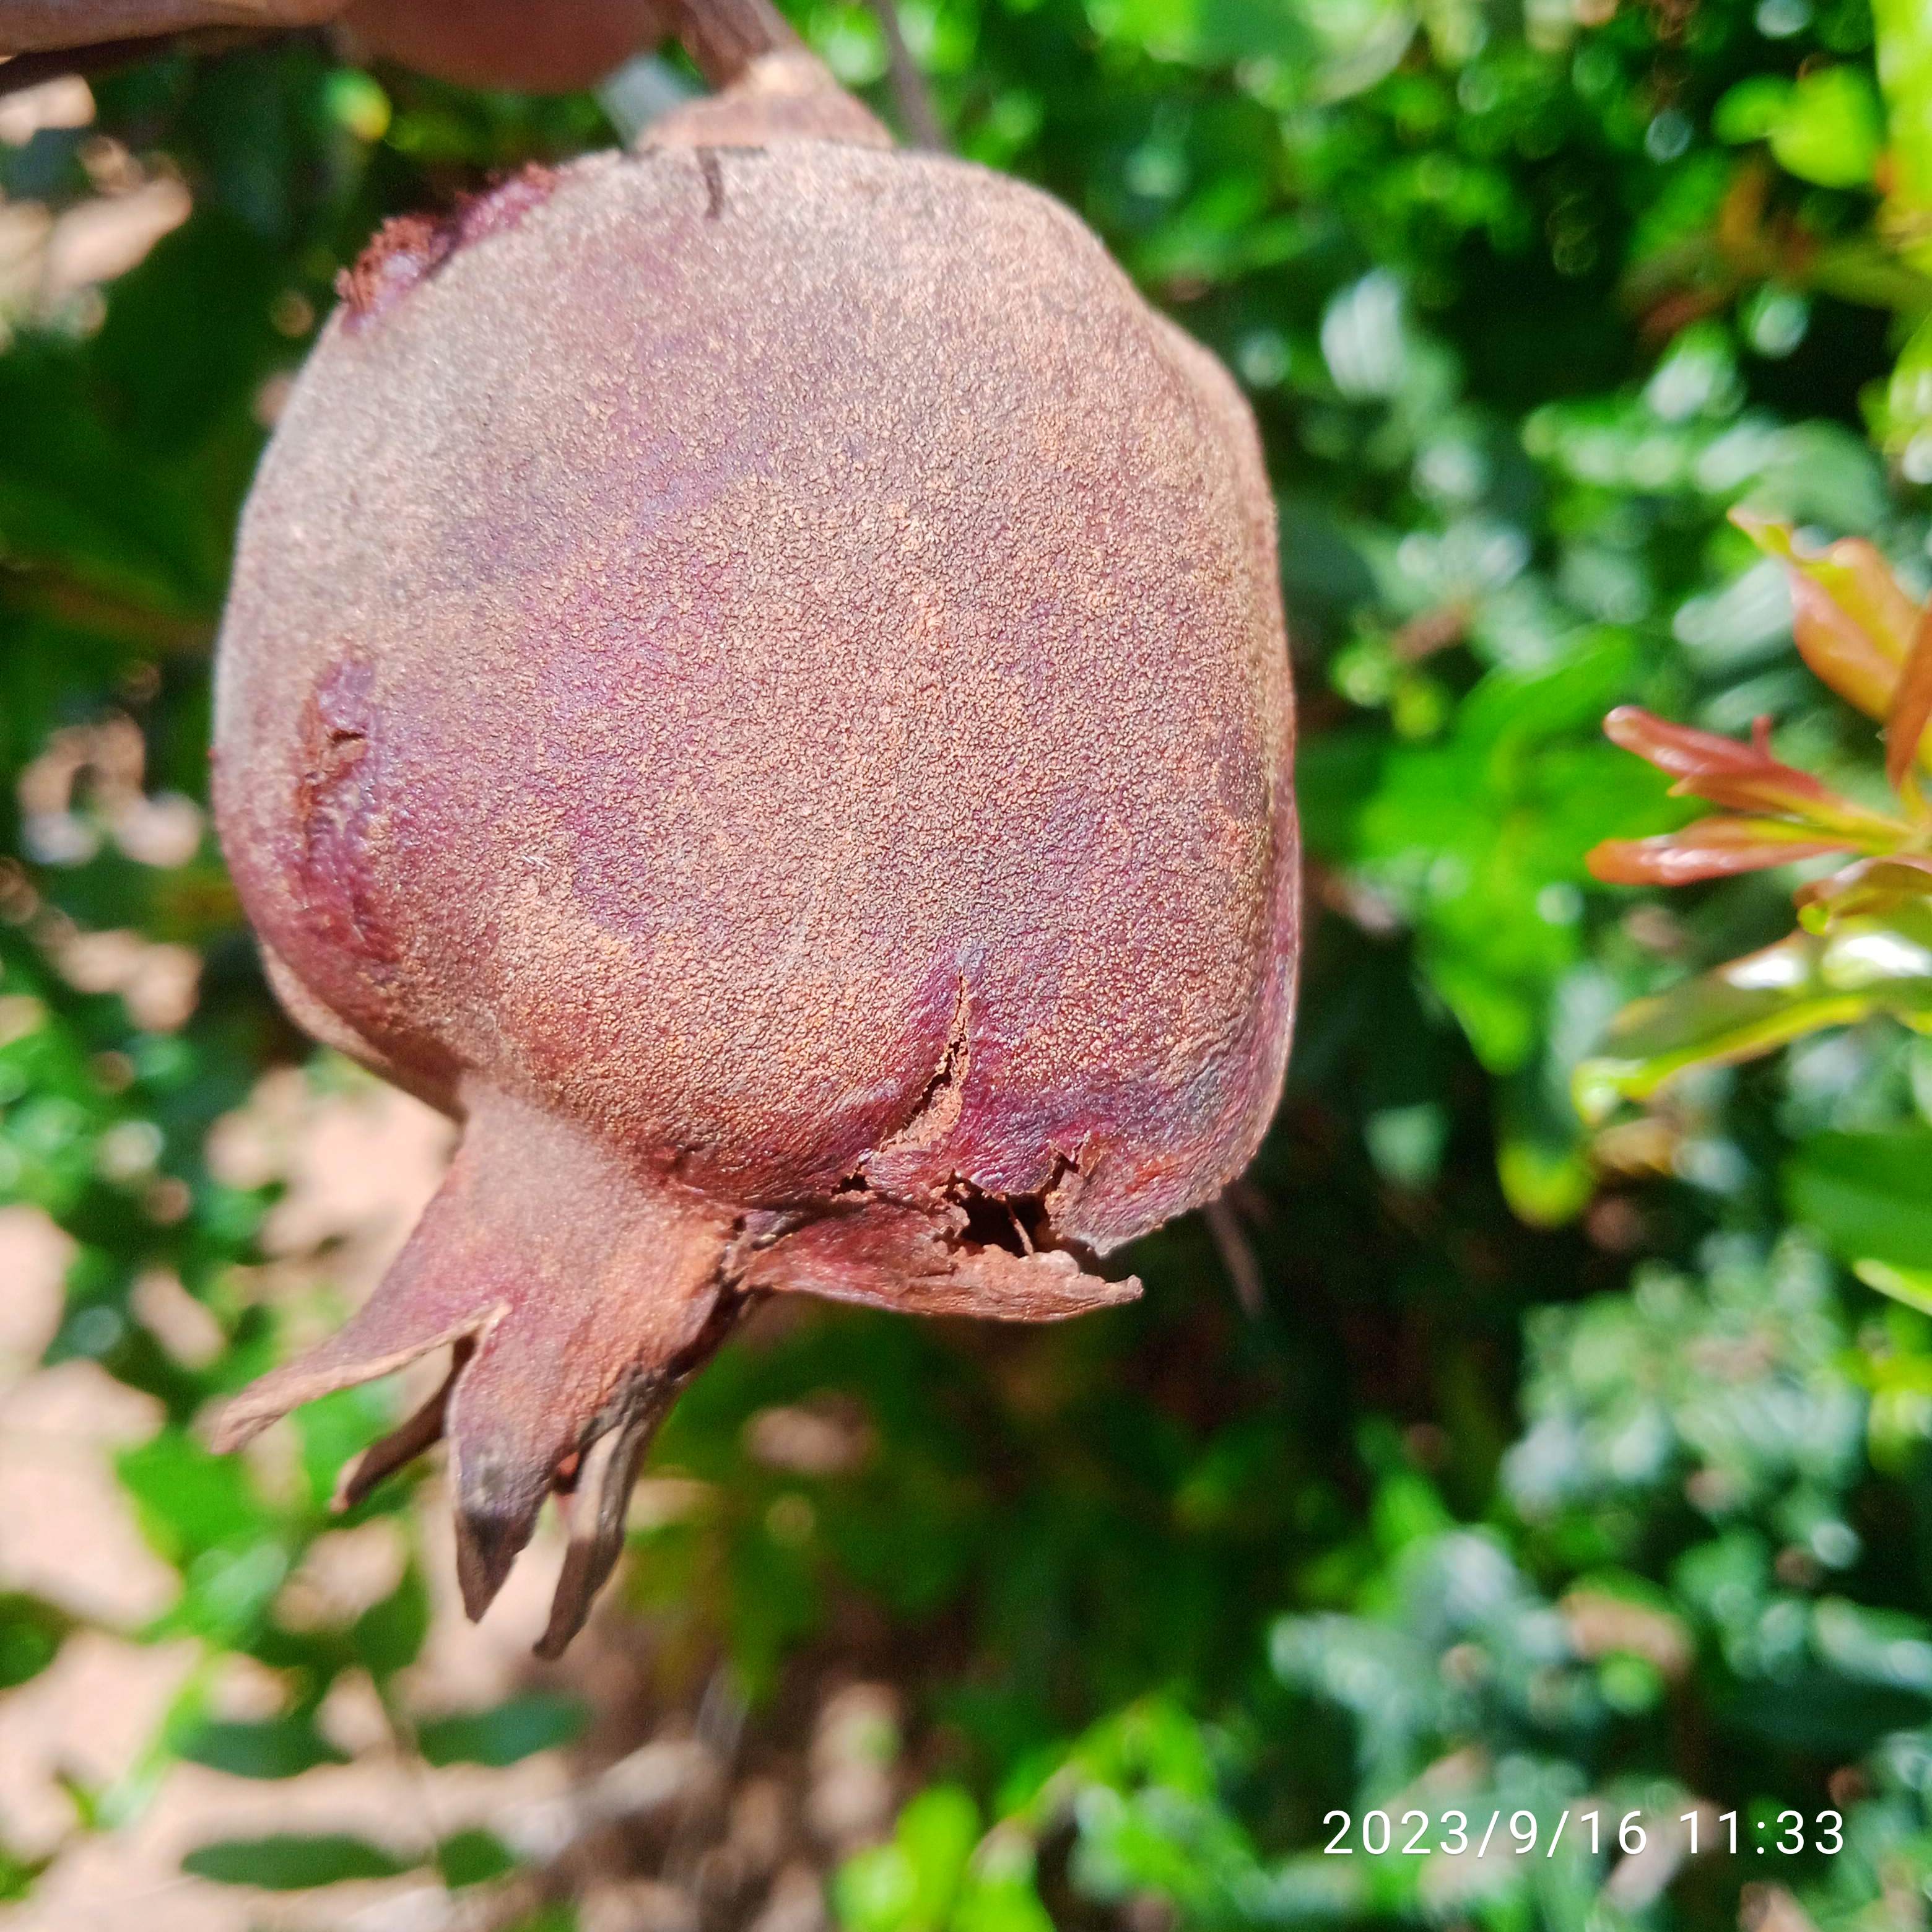
Label: Alternaria